The Last Faust

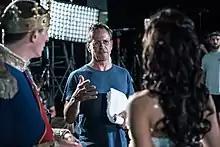
Philipp Humm giving directions to actors: Martin Hancock (left) and Scarlett Melish Wilson (right)

Following the structure of the script, the film was shot in two parts over 20 days with three days of rehearsals.